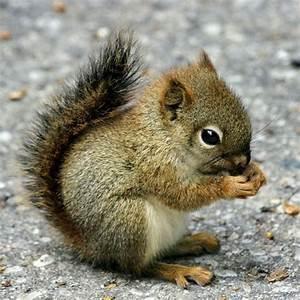
squirrel